Buddhist devotion

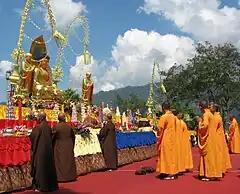
Vesak ceremony held in Borobudur, Indonesia

Although almost all devotional practices can be done in one's own home, it is custom to meet in the local temple on festivals and days of observance. Buddhist temples often contain dormitories for monastics, who meditate and study there, and lead devotional practices at the temple. Theravāda, Chan and Zen Buddhist temples usually only have an image of Gautama Buddha in the main room, perhaps combined with images of his close disciples Śāriputra and Maudgalyāyana. In Mahāyāna Buddhist temples, more diversity can be found, including different heavenly Buddhas, "Bodhisattvas" and sometimes a series of "arahant" disciples (disciples that have achieved personal enlightenment). The Buddhist temple usually contains a room for meetings, meditations or preaching, and may contain a "stūpa" with relics or Buddhist texts, or a Bodhi tree. This type of room in a temple is called the "buddhavasa", or the 'Buddha's dwelling place', whereas the dormitories for monastics are called "sanghavasa", or the 'Sangha's dwelling place'. In Chinese, Japanese and Korean temples, the room with "stūpas" and relics is often a separate hall from the teaching hall, and there is usually a separate hall with Buddha images as well. In modern Mahāyāna temples in the West, however, the temple's structure is often simplified. Last of all, in Vajrayāna temples, iconic devotional paintings called "thankas" can be found, as well as "mandalas", which picture Vajrayāna cosmology.